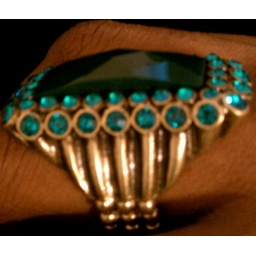
Green stone middle finger ring (alt. view) - also in blue